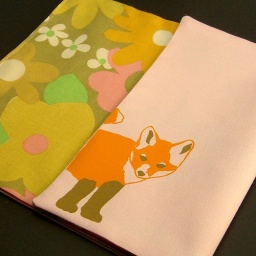
sydney in pink + mod flowers